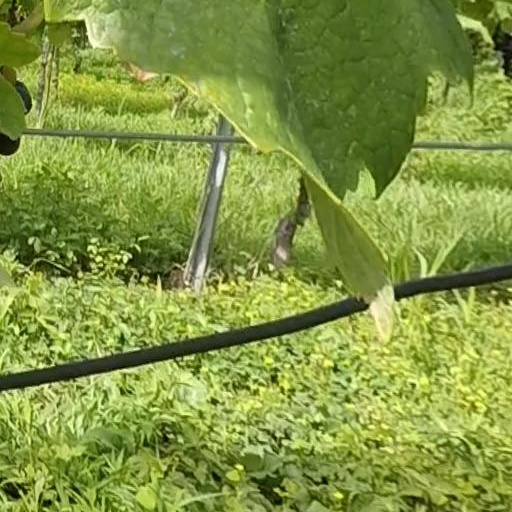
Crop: grape